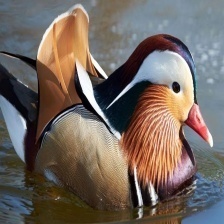
Species: MANDRIN DUCK
Scientific name: AIX GALERICULATA
ImageNet parent category: drake